Describe the emotion expressed in this image:  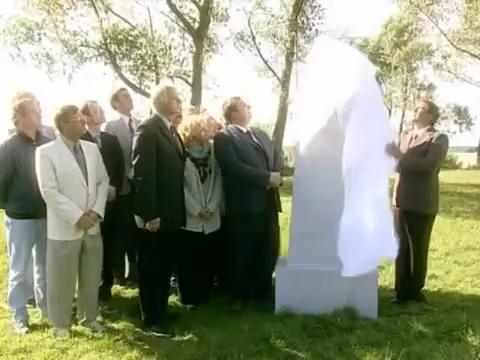
This person displays Fear, valence and arousal with low intensity.